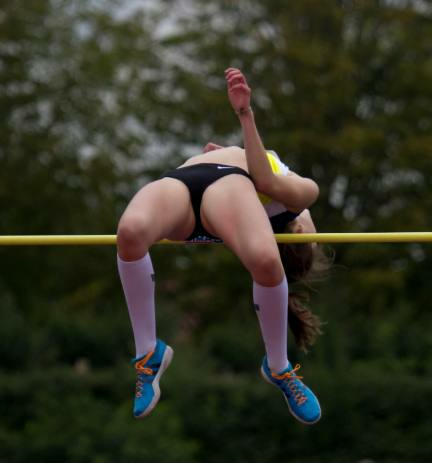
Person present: Yes